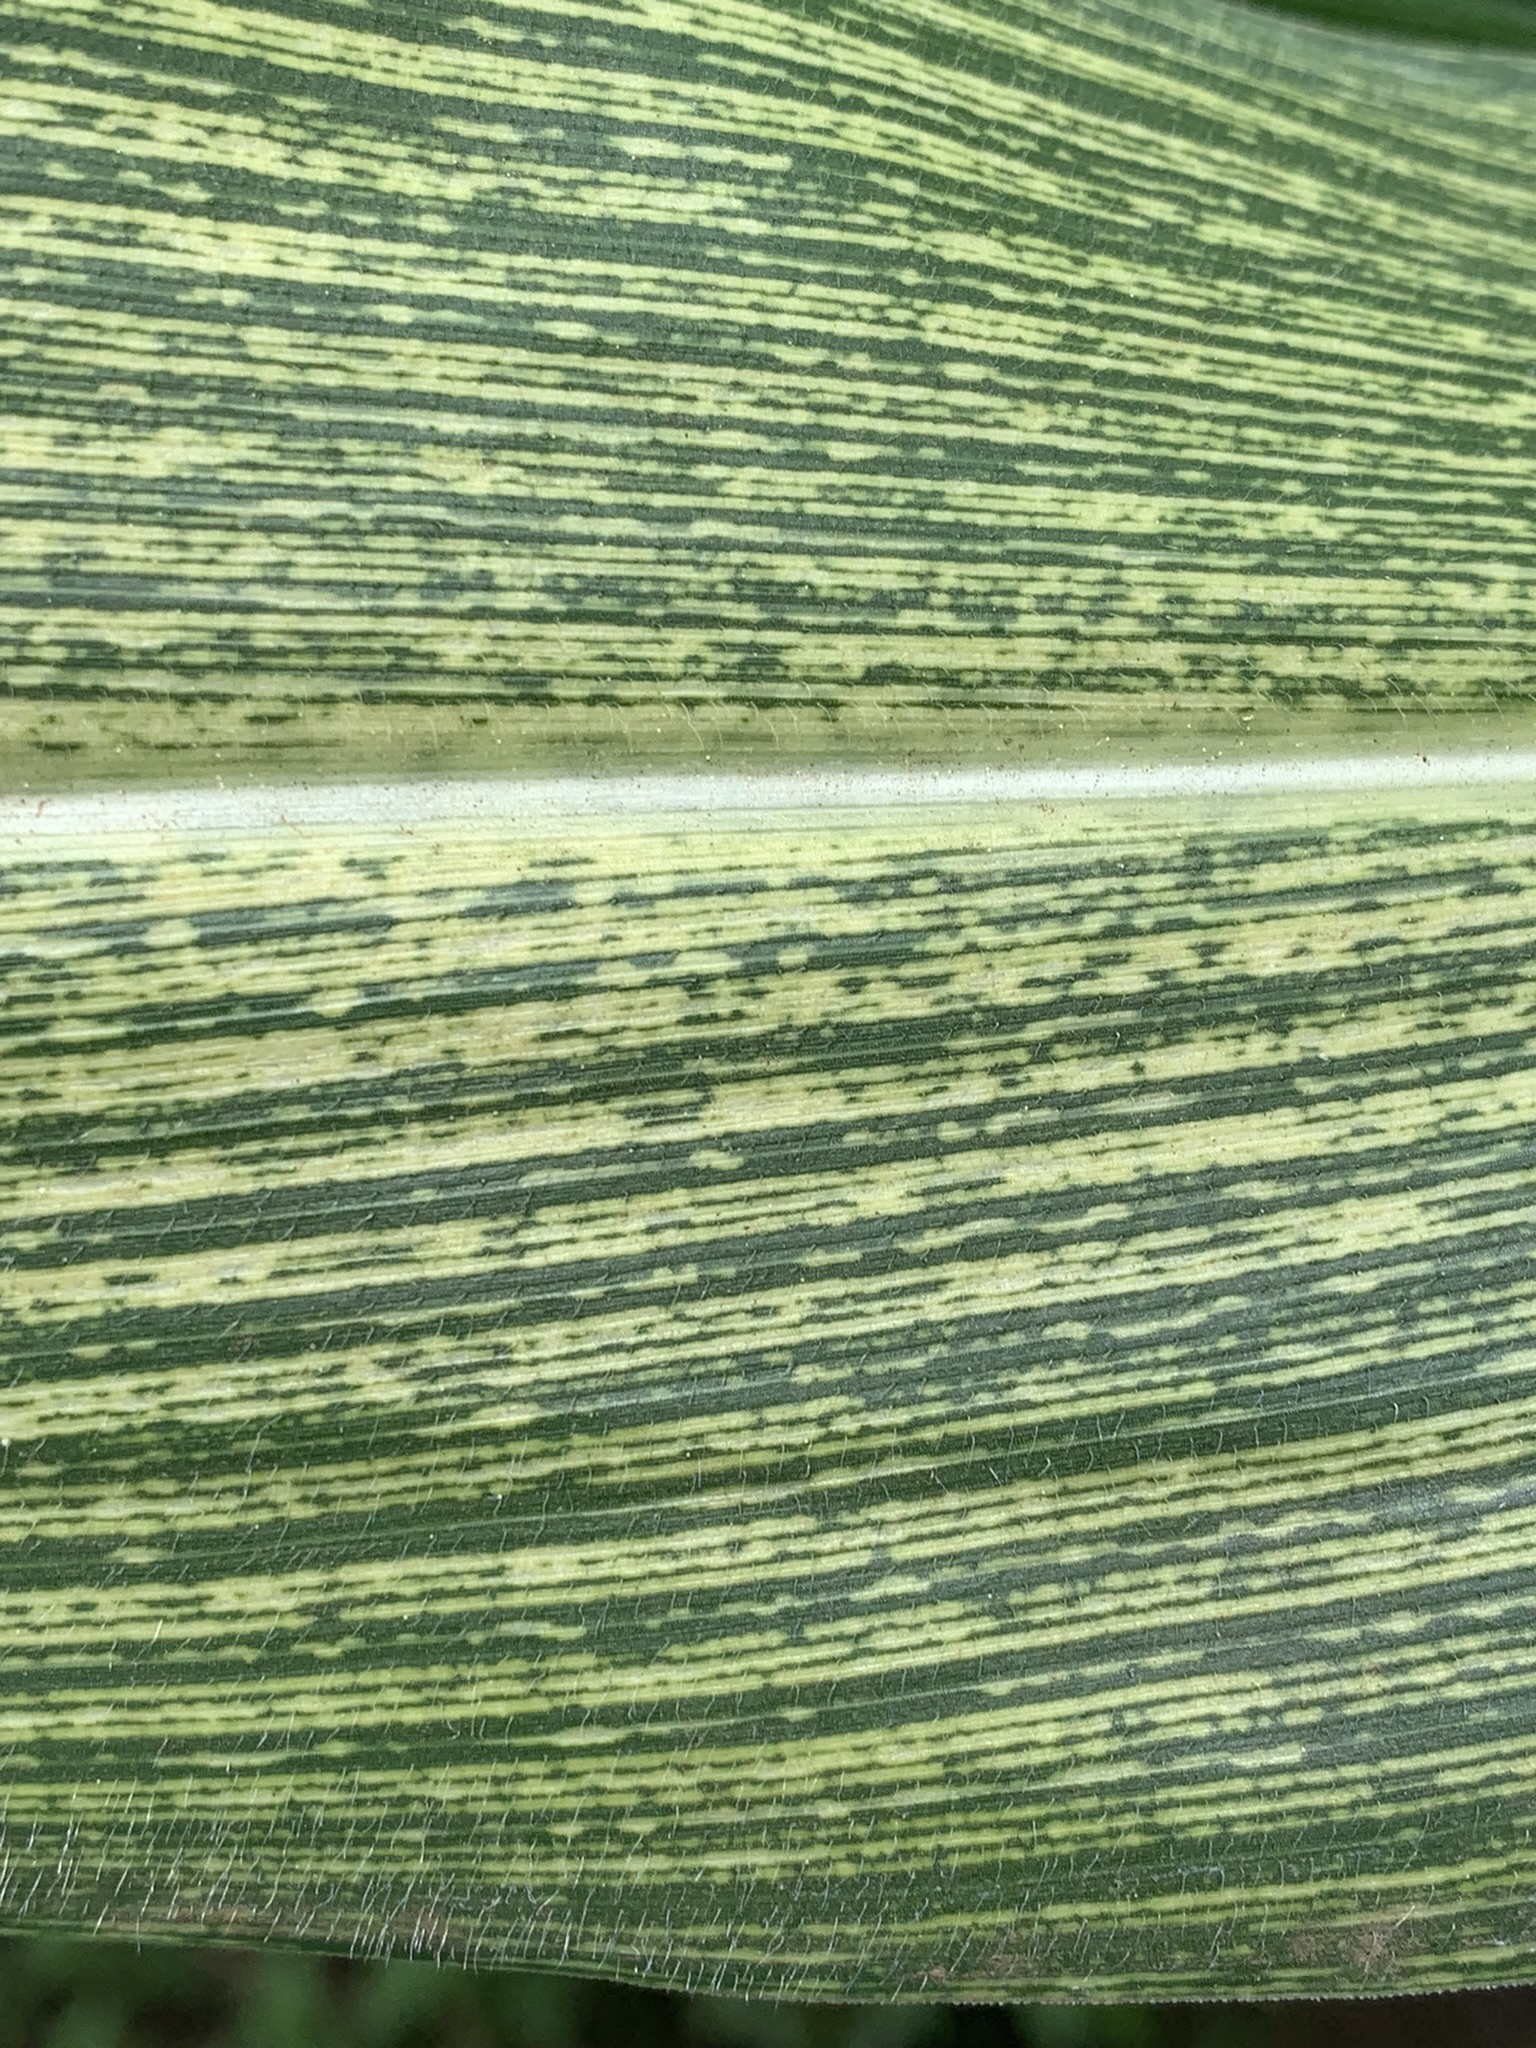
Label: MSV